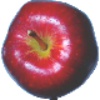
Label: Apple Red Delicious 1